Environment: real
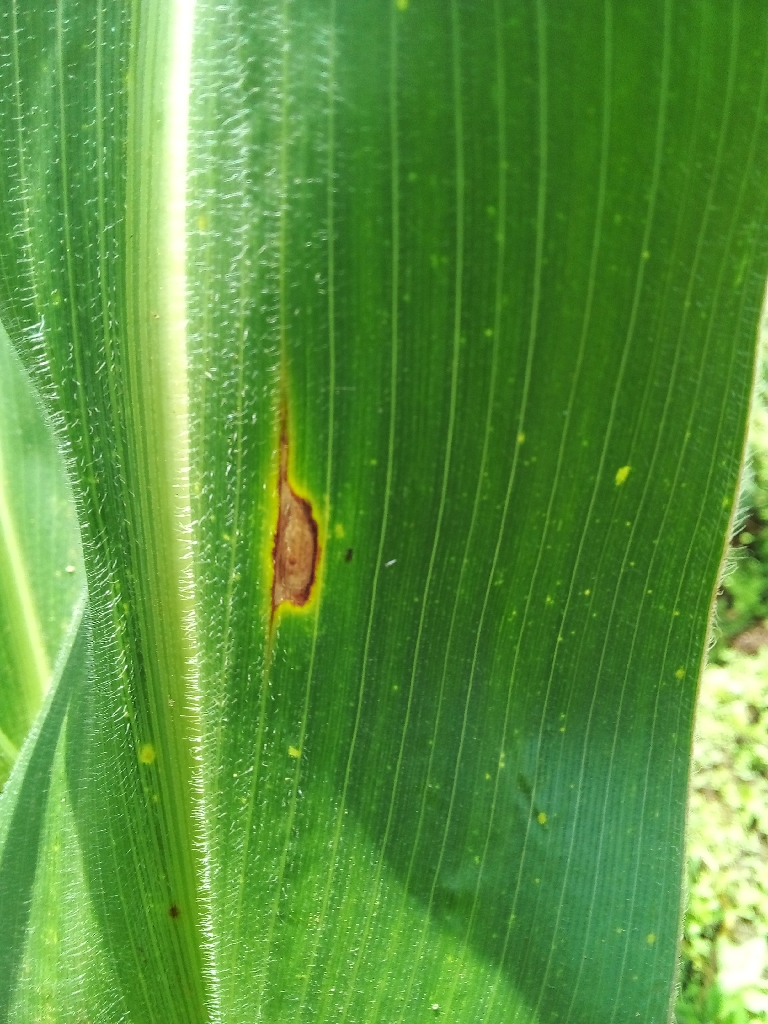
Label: northern_corn_leaf_blight